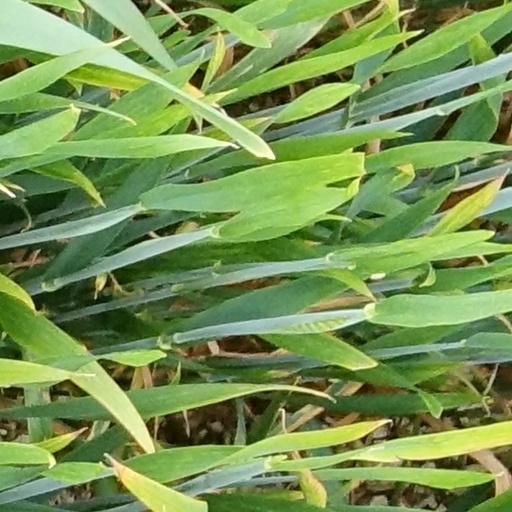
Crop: wheat